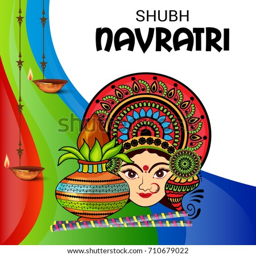
vector illustration of a banner for happy navratri .